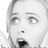
Emotion: surprise